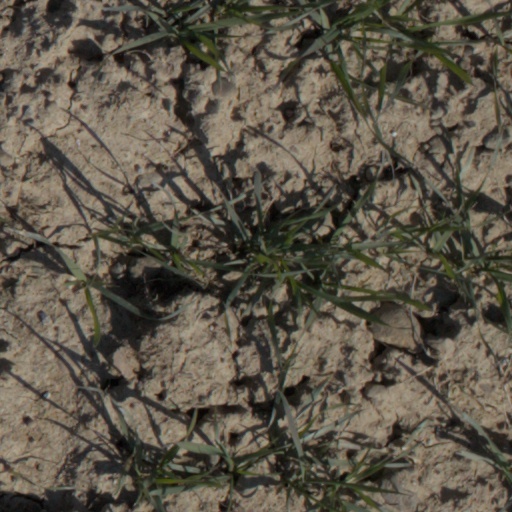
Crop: wheat